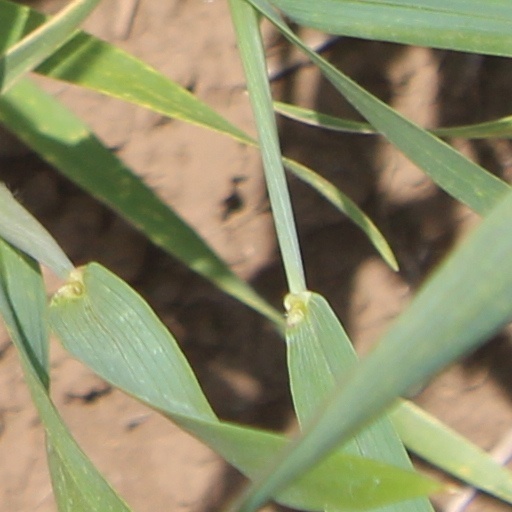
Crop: wheat